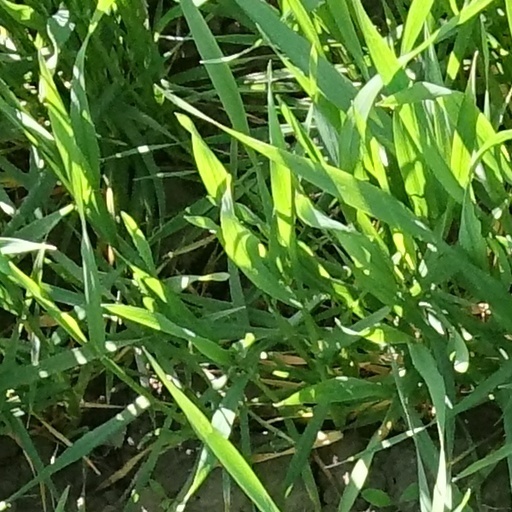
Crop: wheat